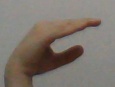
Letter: jeem